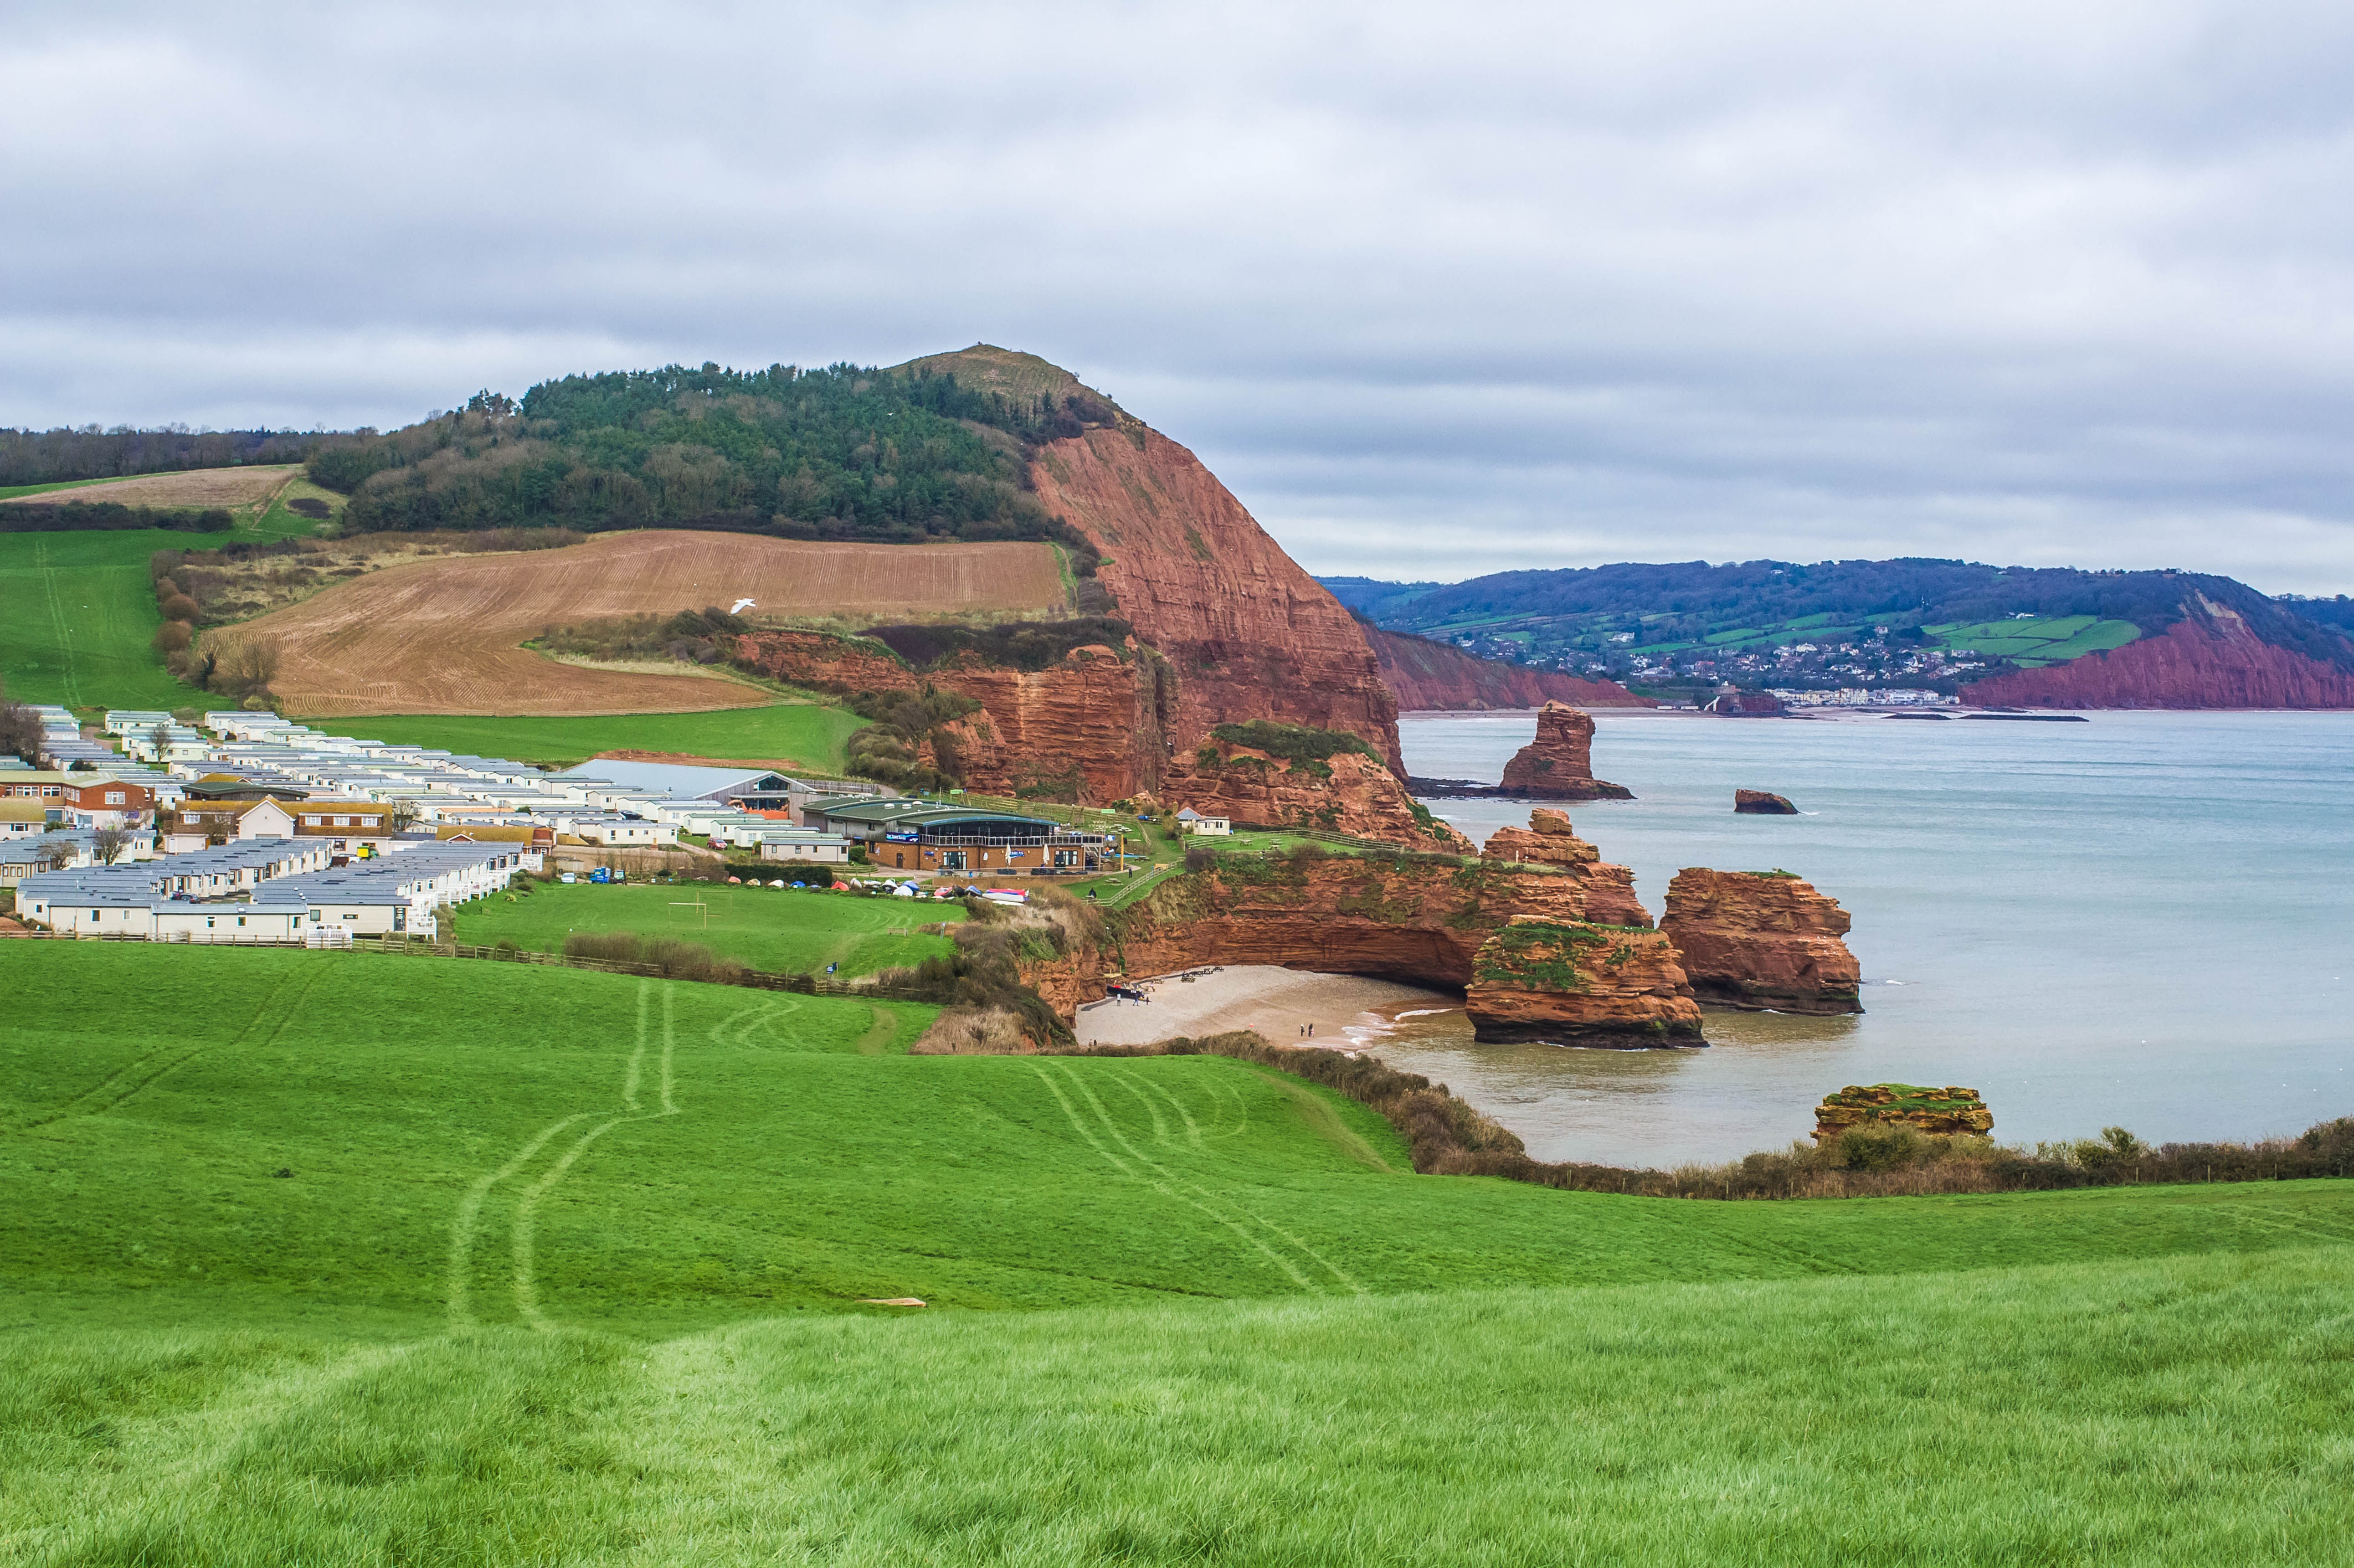
beach, landscape, sea, coast, grass, mountain, hill, shore, vacation, village, cliff, cove, bay, reservoir, terrain, england, devon, cape, reefs, rural area, geographical feature